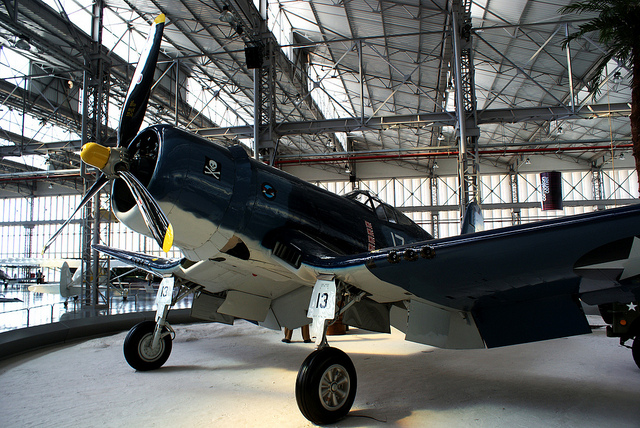
A small aircraft sits inside a plane hanger.